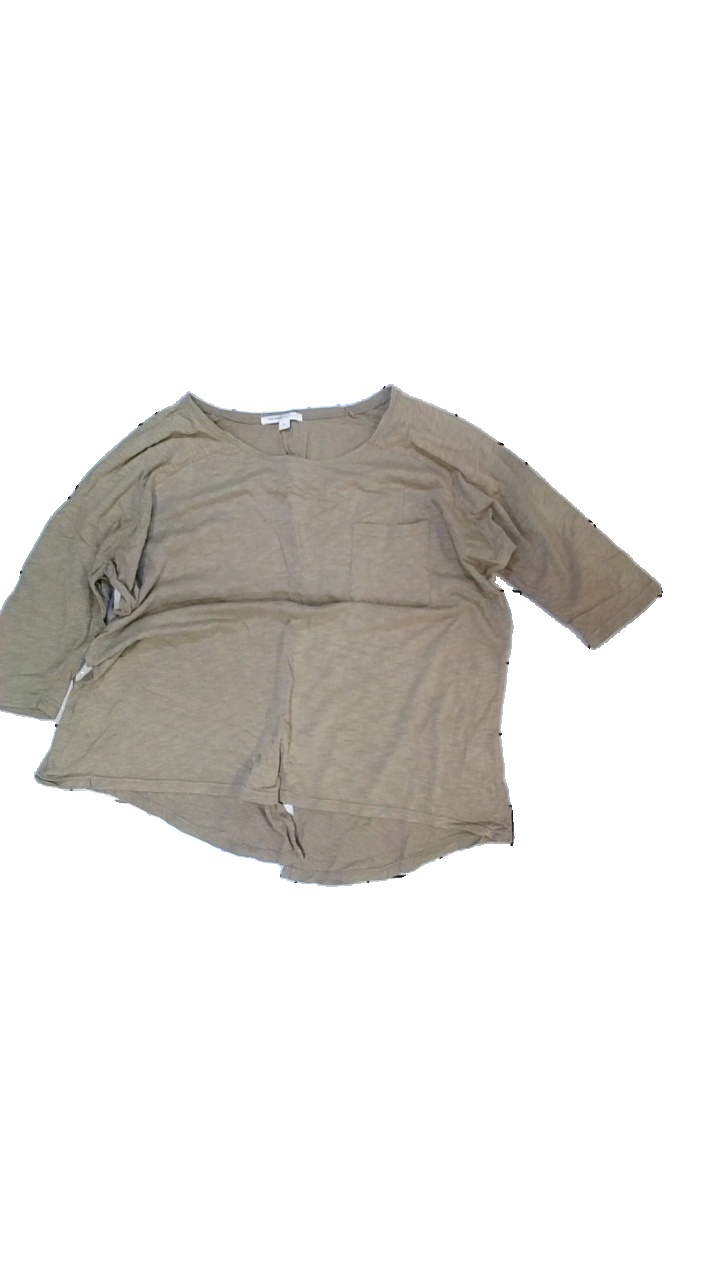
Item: T-shirt (Ladies)
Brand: Mywear (ica)
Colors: Beige
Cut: C-collar, Regular
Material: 100% cotton
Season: All
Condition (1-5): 2
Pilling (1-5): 2
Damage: hole
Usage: Export
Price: <50